List of demolished buildings and structures in Melbourne

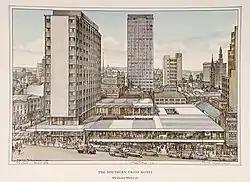
Southern Cross Hotel

This small office building at 40-46 Elizabeth Street near Flinders Lane was designed by renowned architect Walter Burley Griffin, who was from Chicago, and had settled in Melbourne after winning the competition to design Canberra in 1913. It was commissioned by Russian-Australian Nisson Leonard-Kavensky, a successful clothing manufacturer, and completed in 1924. It was the first building in the city to feature a curtain wall composed mainly of glass, as well as precast masonry blocks featuring Griffin's distinctive geometric patterning, and was later considered to be a pioneering Modernist design. When it was proposed to be demolished along with numerous other buildings in 1976 for an expansion of the nearby National Bank, opposition by the National Trust led to a portion of the facade being reconstructed within a light court of the new building, completed in 1980. Later this was discovered to be a replica, and it was covered over or removed.